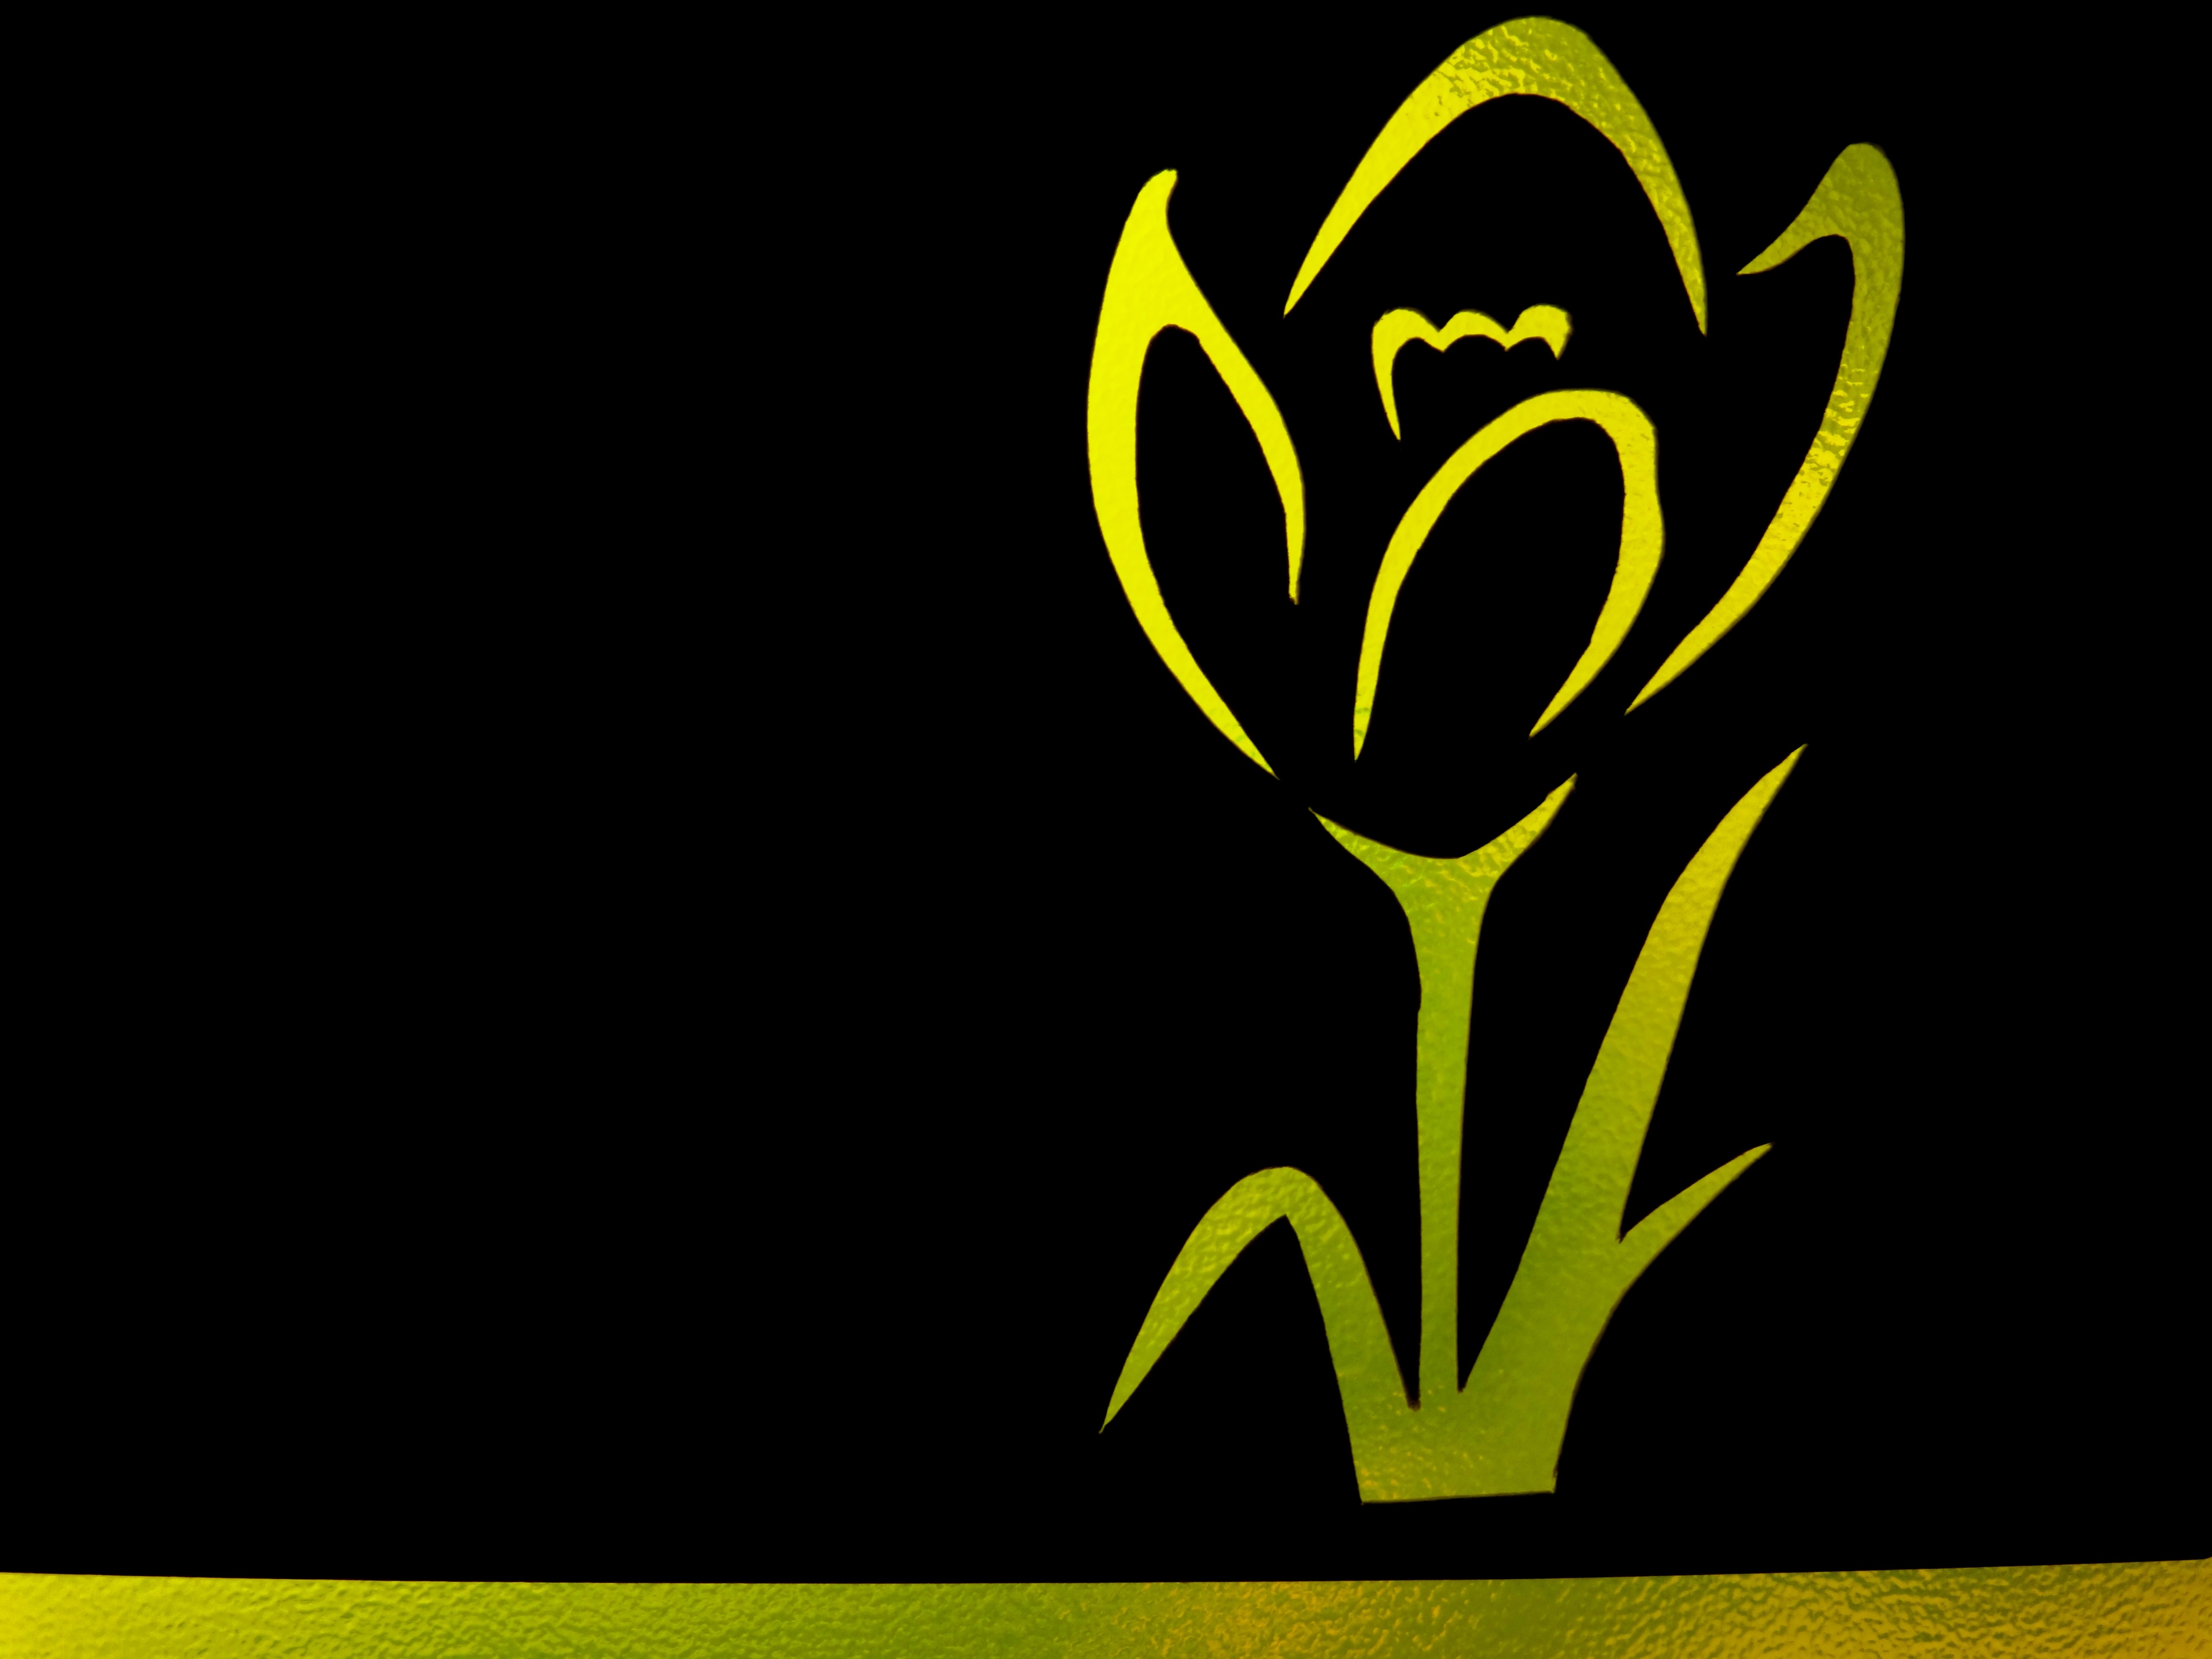
silhouette, plant, flower, tulip, yellow, brand, font, illustration, logo, text, organ, contour, outlines, computer wallpaper